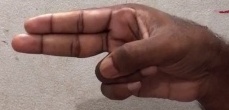
ASL sign: H